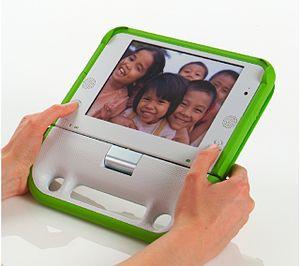
One Laptop per Child, en français « un portable par enfant », est une association à but non lucratif établie en 2005 dans le Delaware aux États-Unis qui a pour but de promouvoir « l'ordinateur portable à 100 dollars » XO. Cet ordinateur a été développé au départ par des membres du corps enseignant du Media Lab, un département du Massachusetts Institute of Technology.
Le XO-1 est un ordinateur portable conçu dans le cadre du projet One Laptop per Child par des membres du MIT.